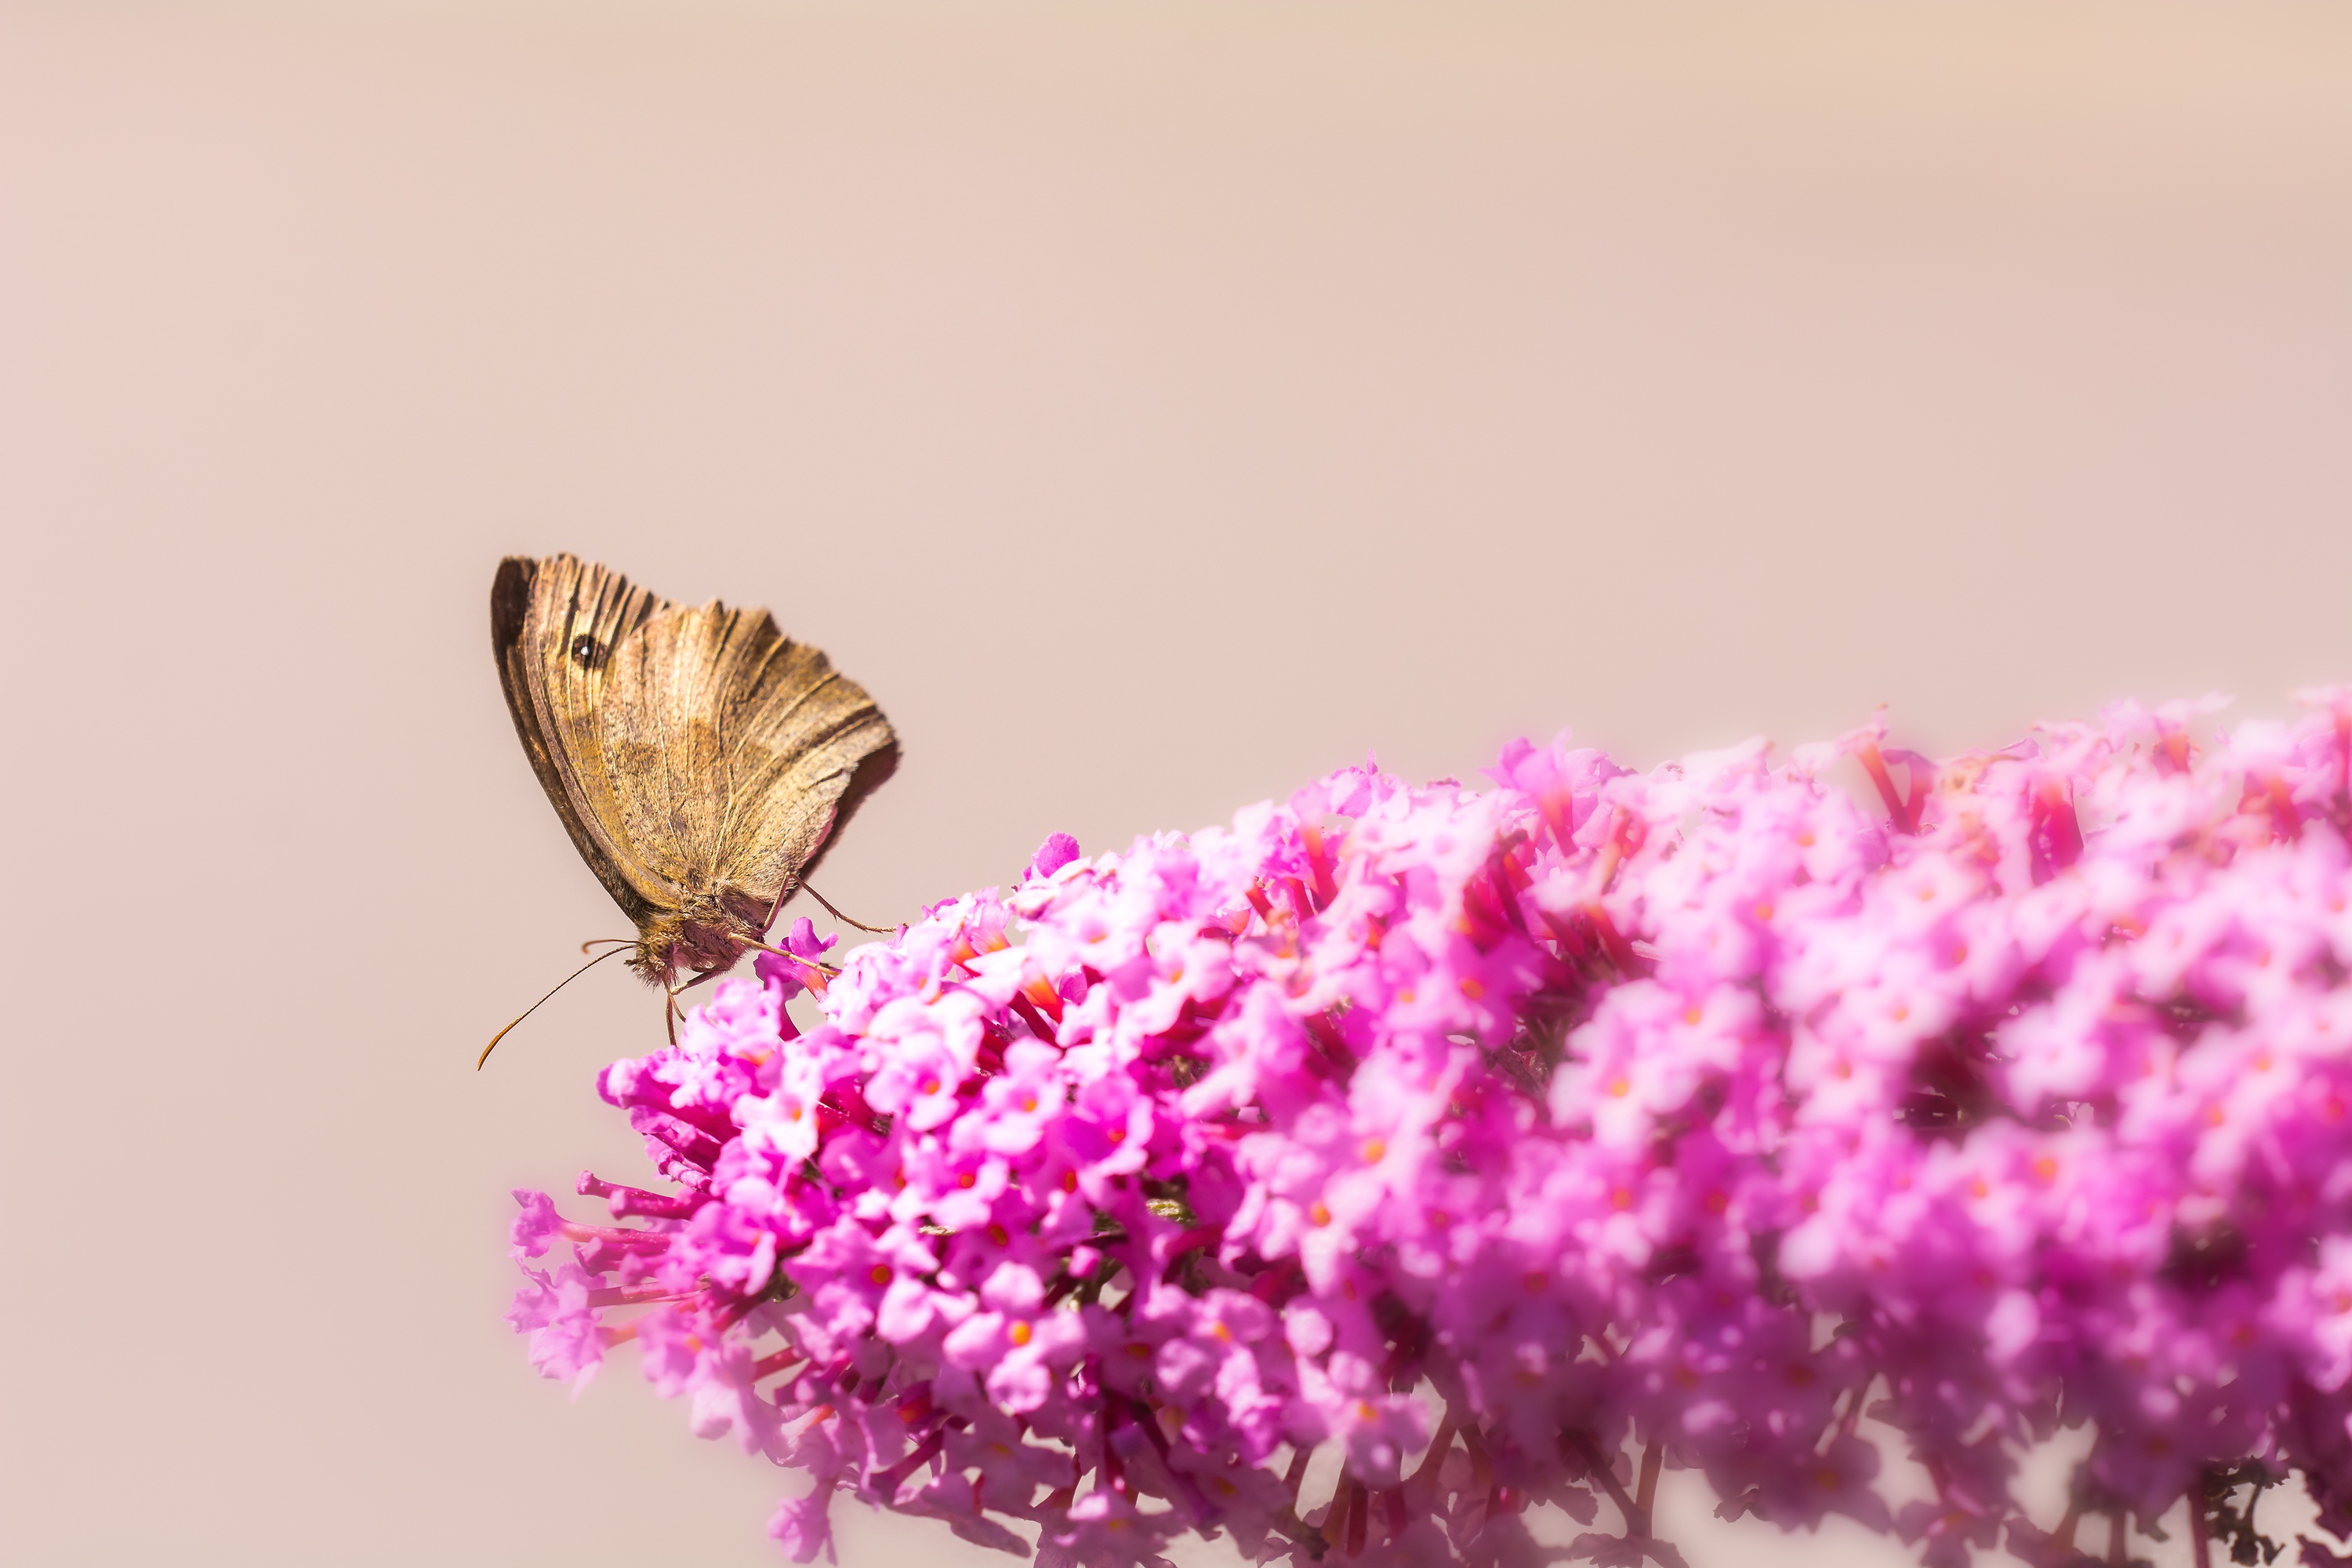
nature, blossom, flower, purple, petal, bloom, animal, summer, insect, butterfly, pink, close, invertebrate, close up, lilac, magenta, flight insect, text freedom, macro photography, summer lilac, edelfalter, pollinator, meadow brown, moths and butterflies